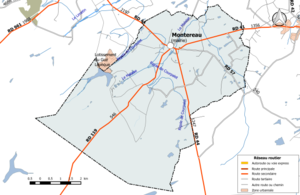
Carte du réseau routier de la commune de fr:Montereau.
Montereau est une commune française située dans le département du Loiret en région Centre-Val de Loire.